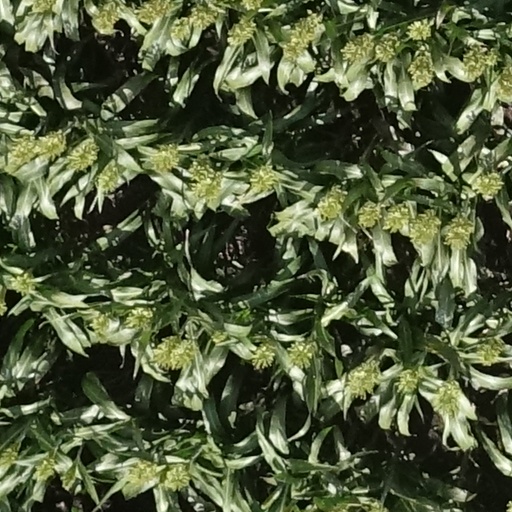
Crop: sorghum